Xi'an China International Horticultural Exposition

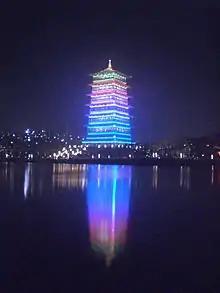

Chang'an Tower is located on a mountain and it was the theme site of the 2011 Expo. Also it was used as the viewing tower and visitors could go and see all the beautiful sights in all the parks. It remained the traditional tower's features in the Sui and Tang Dynasty and also applied the modern features. So it showed both the traditional Chinese architecture Culture and the modern city's new elements. It was the perfect combination of green building techniques and architectural art and was built to enhance the architectural culture of Xi'an city and became a landmark